Tsukamoto Station

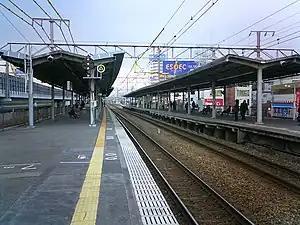
Platforms

is a train station on the Tōkaidō Line in Tsukamoto Nichome, Yodogawa-ku, Osaka, Osaka Prefecture, Japan.